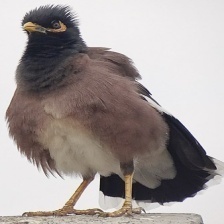
Species: MYNA
Scientific name: ACRIDOTHERES TRISTIS